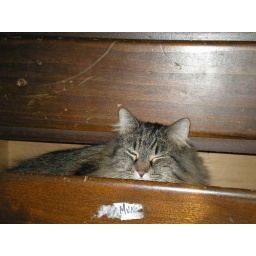
cat in a box 3